Nicolaas Kruik

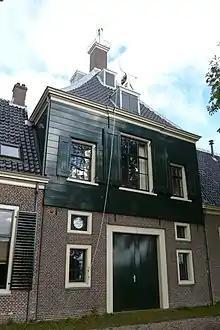
Rijnlandshuis, the Gemeenlandshuis where Cruquius lived and worked in Spaarndam

Though born in Vlieland, Cruquius moved to Delft in 1696. He became a surveyor at the age of 19, in 1697, and began to draw maps, a lucrative job in his day. In 1705 he started his first weather observations. In 1717 at the age of 39, though firmly established as a respected surveyor, he moved to the family farm in Rijnsburg outside Leiden and chose to study in Leiden under Herman Boerhaave, at that time the most famous scientist in the Netherlands. He signed himself in as "Krukius, medical student, born in Delft". Thanks to Boerhaave, Kruik became a member of the Royal Society of London. The secretary of the Royal Society at that time, James Jurin, started the first European network of meteorological weather stations, and the Dutch members played a large part. Kruik was elected a Fellow of the Royal Society in 1724.